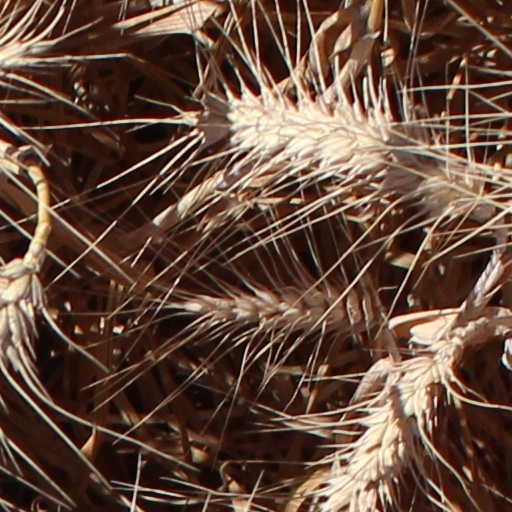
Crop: wheat